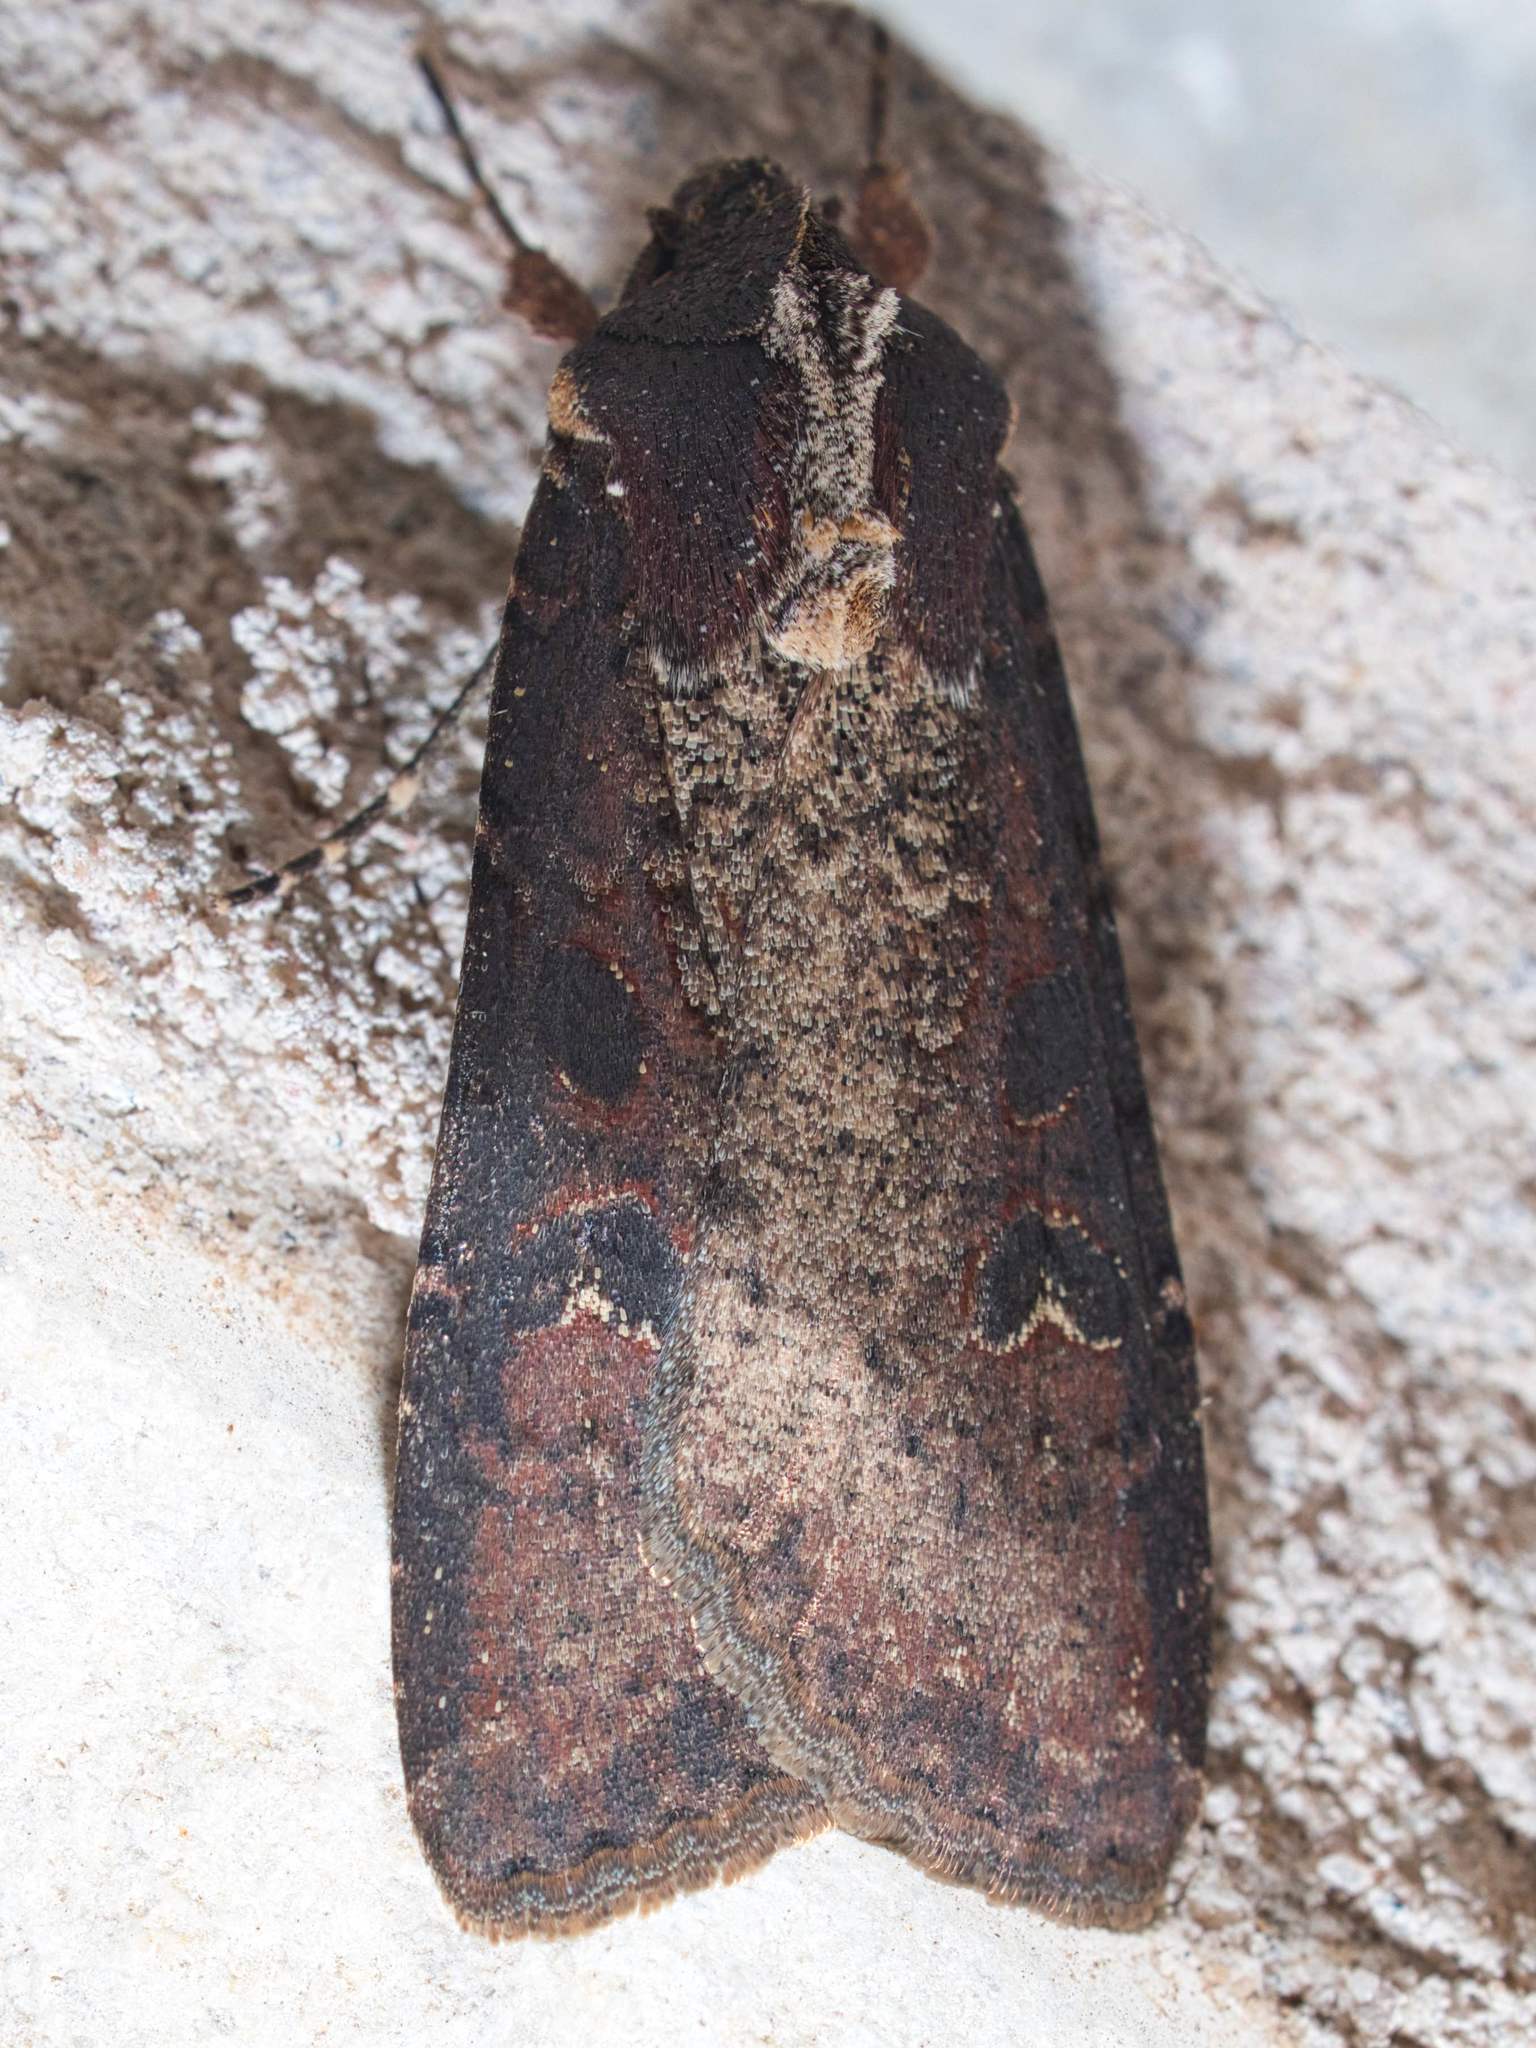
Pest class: cutworms